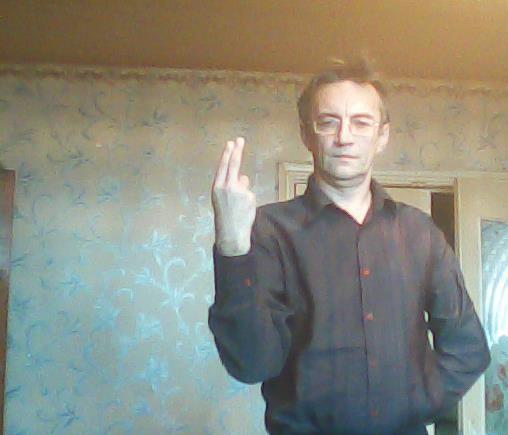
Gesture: two_up_inverted